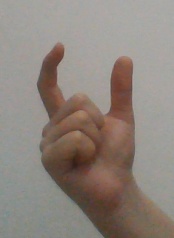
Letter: nun